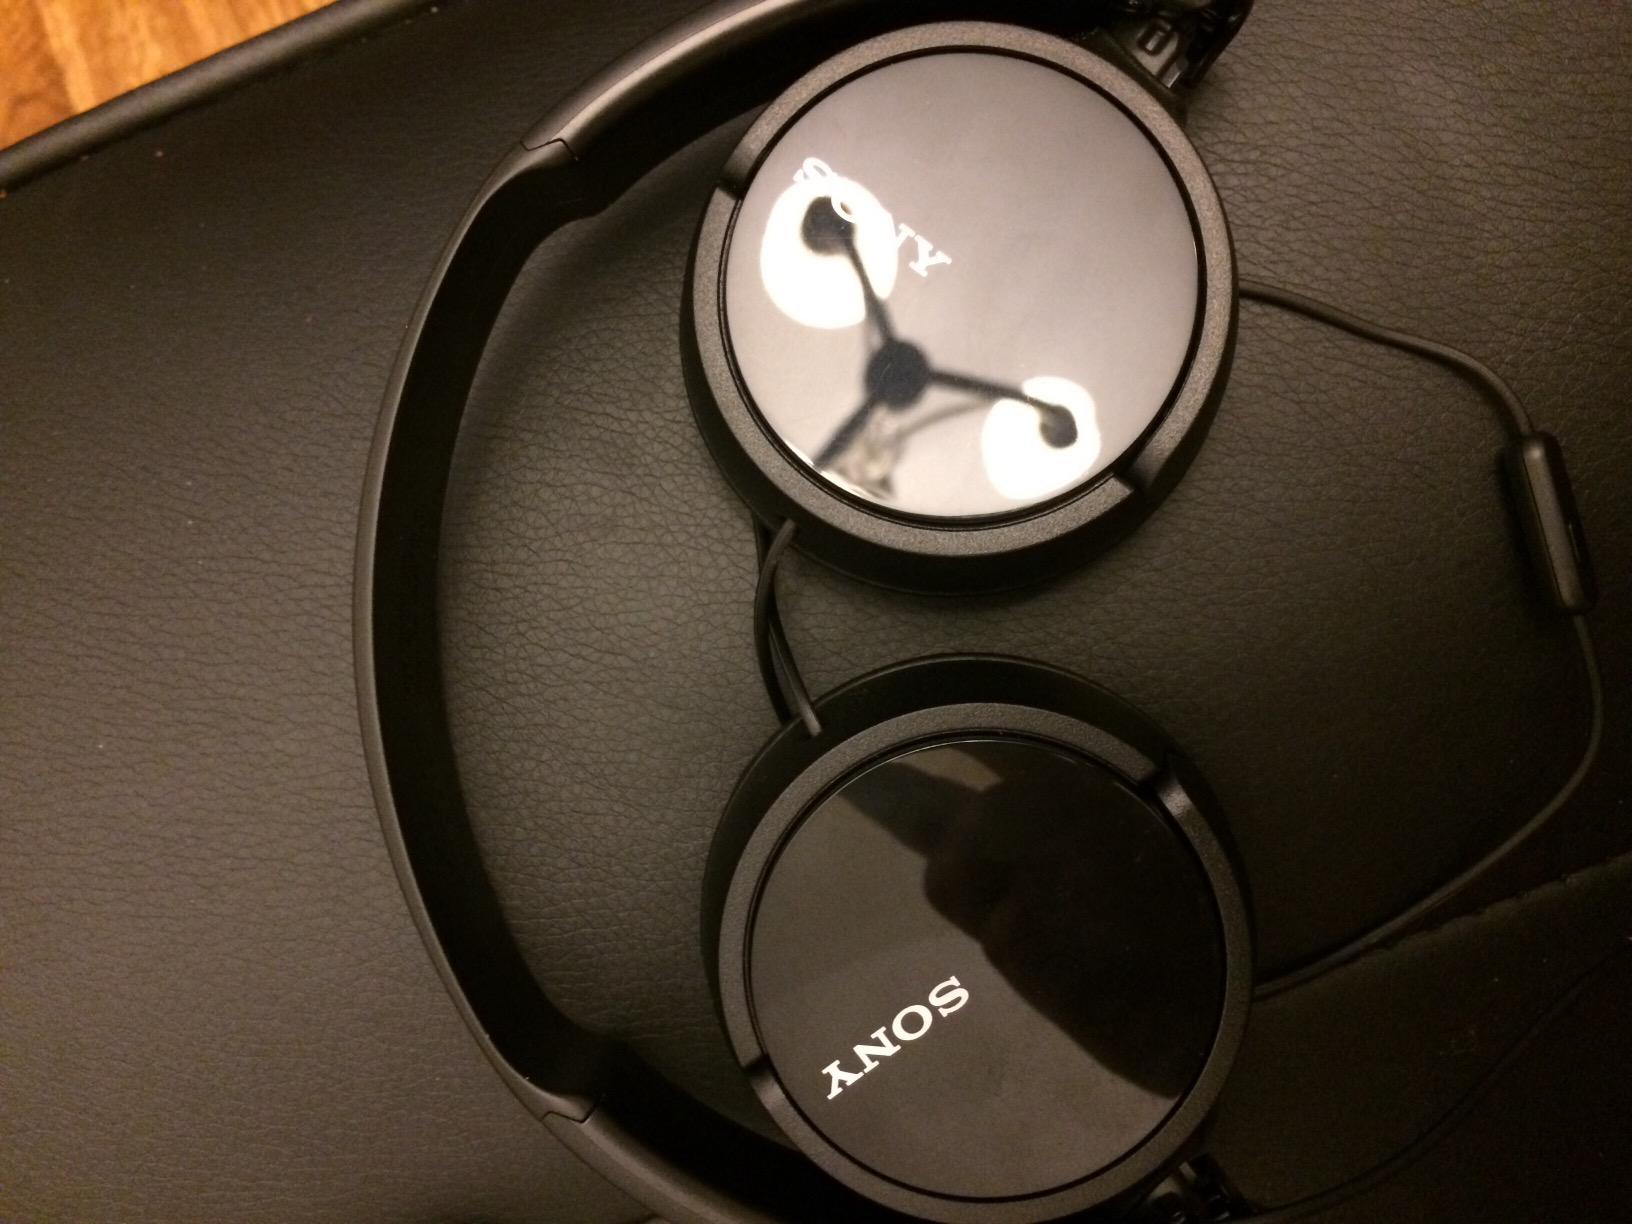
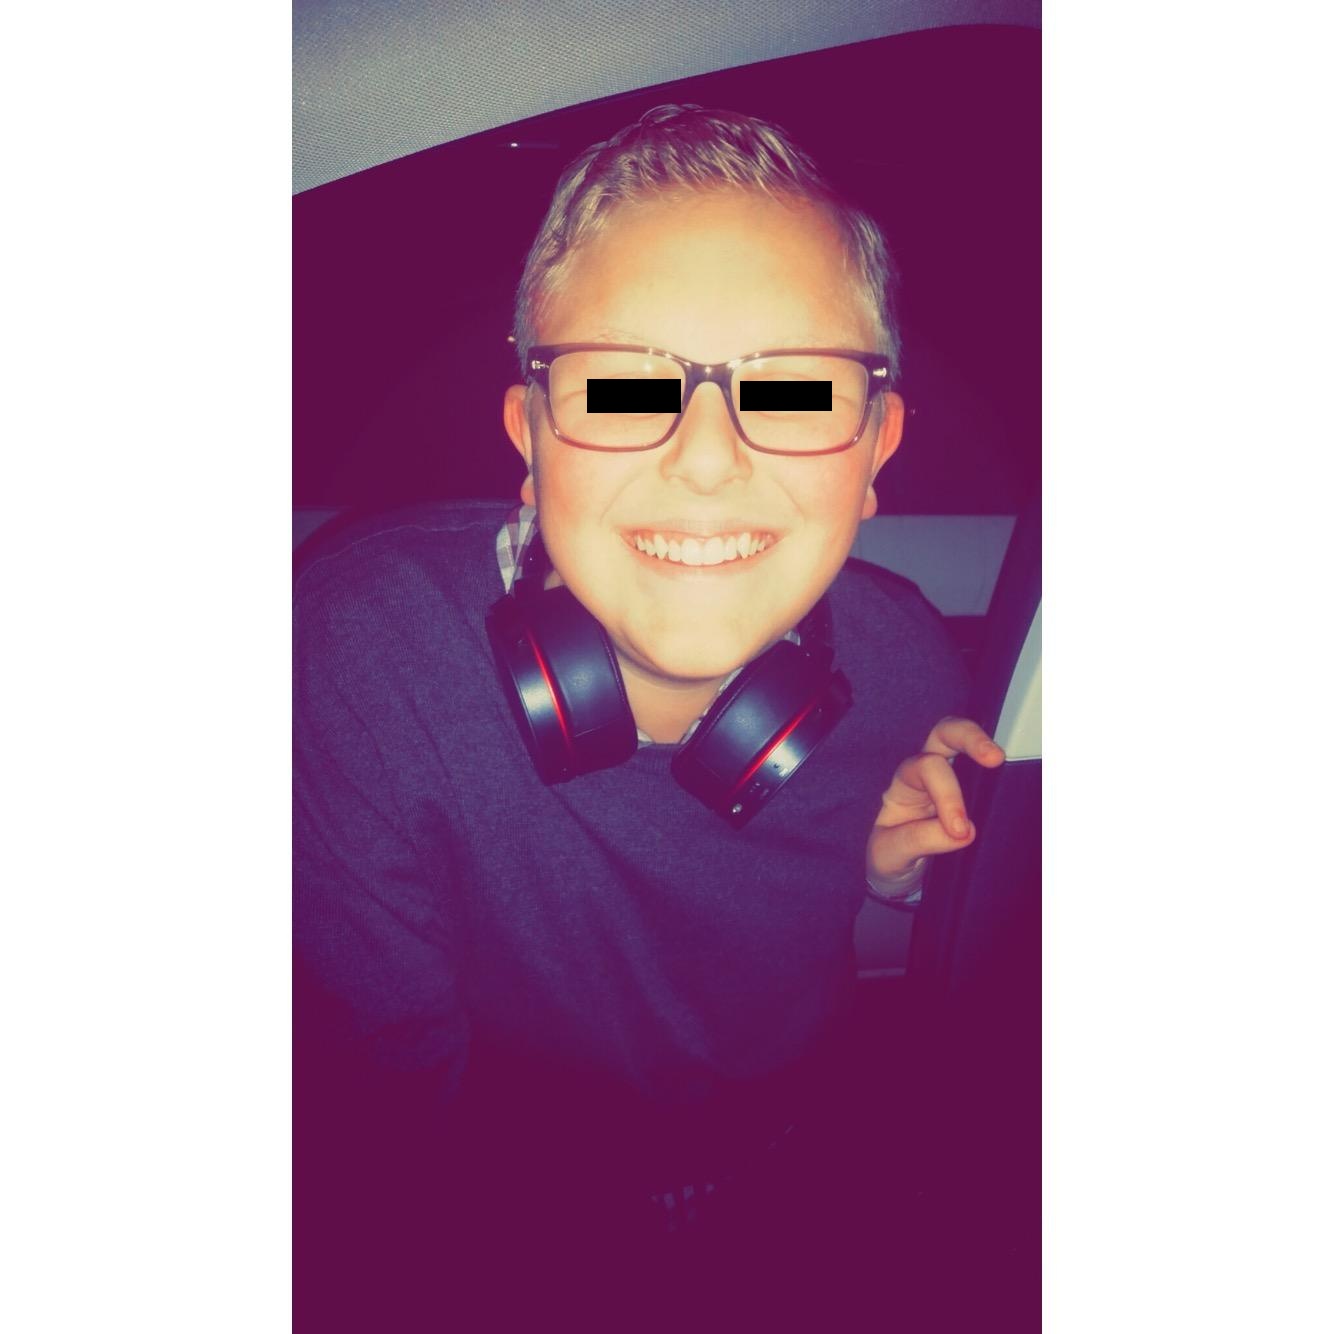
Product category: headphones
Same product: no